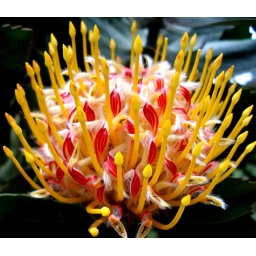
This flower appears to explode from the plant like a firework in very slow motion.